Pudding

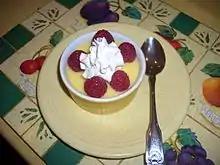
Pudding of the dessert type may be served with toppings such as fresh fruit and whipped cream.

Commonwealth dessert puddings are rich, fairly homogeneous starch- or dairy-based desserts such as rice pudding or steamed cake mixtures such as treacle sponge pudding (with or without the addition of ingredients such as dried fruits as in a Christmas pudding).